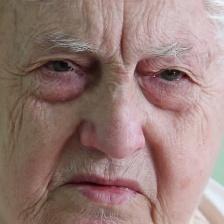
Label: faces